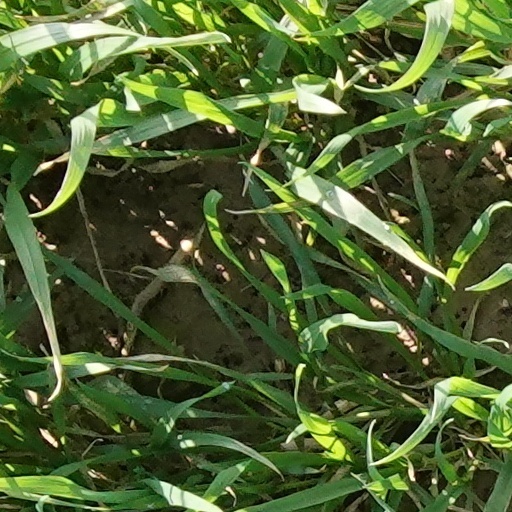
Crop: wheat